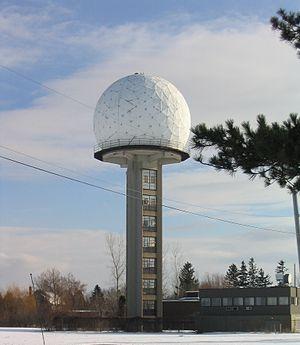
L’Observatoire radar J.S. Marshall est une composante de l’université McGill située au campus MacDonald, à Sainte-Anne-de-Bellevue, Québec, où des chercheurs du département des sciences atmosphériques et océaniques travaillent sur différents radars météorologiques et autres senseurs, la plupart fonctionnant 24 heures sur 24. L'instrument principal de l'Observatoire faisait partie du réseau canadien de radars météorologiques, sous contrat avec le Service météorologique du Canada, jusqu'au 3 octobre 2018. Il sert autant à la recherche qu'à la surveillance du temps pour la région de Montréal.
Le Réseau canadien de radars météorologiques est composé de 31 sites à travers le Canada, couvrant la majorité de la population. Son but principal est de détecter les précipitations, leur déplacement et le danger qu’elles peuvent poser aux personnes et aux biens.